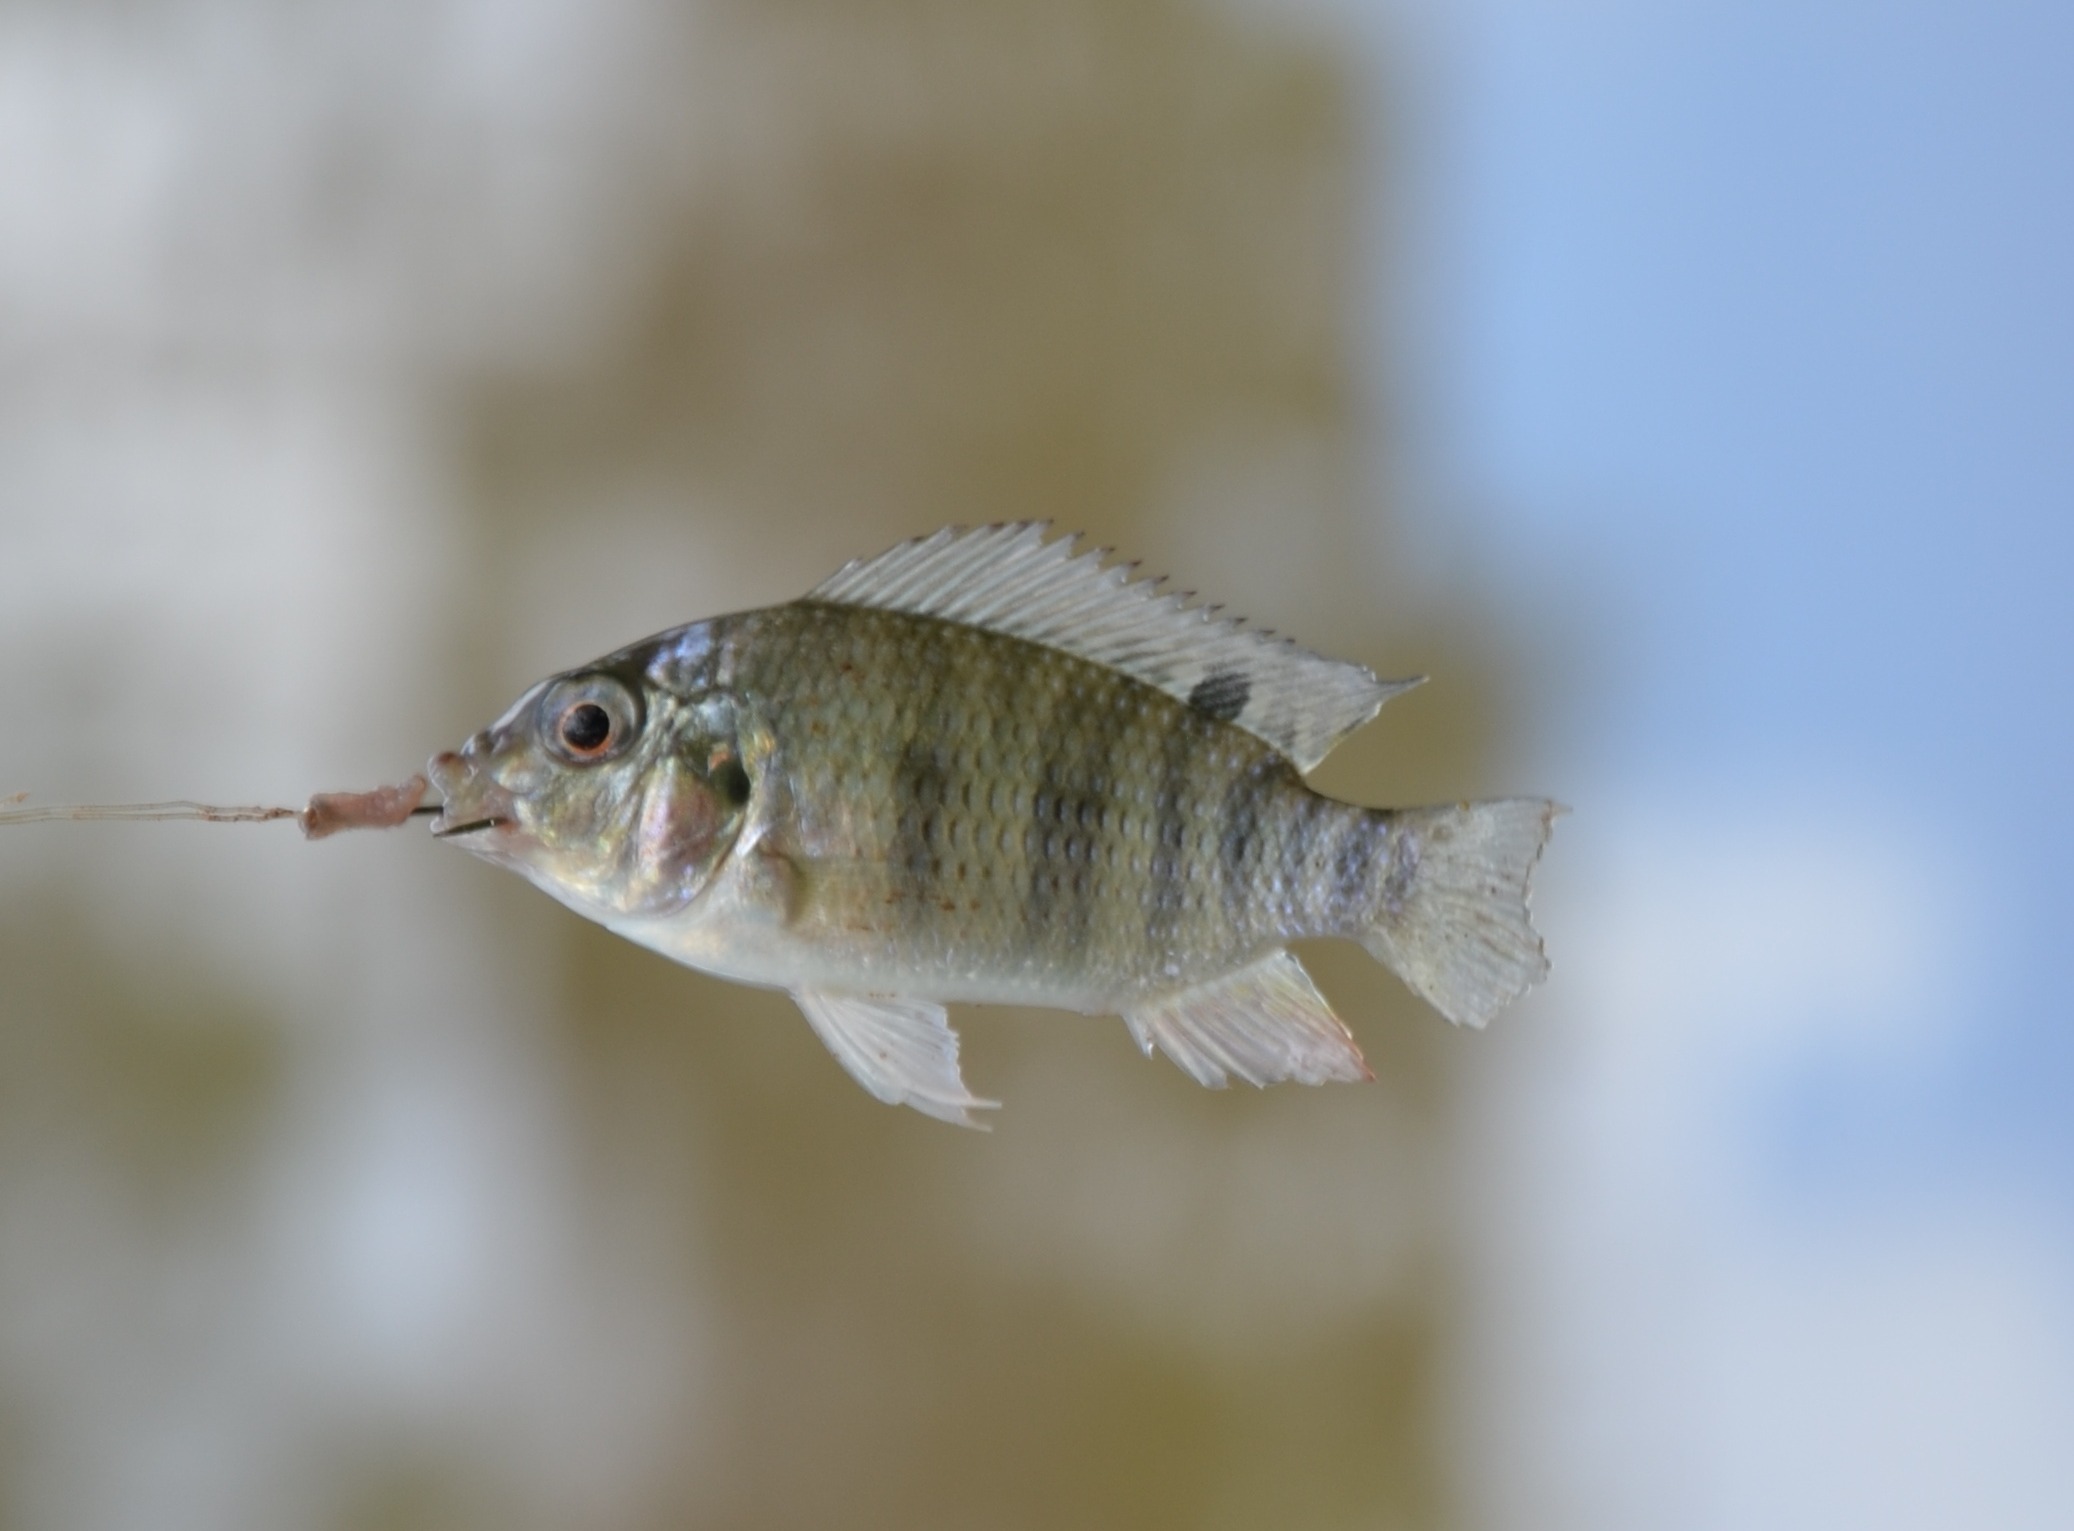
swim, small, perch, fish, fauna, close up, bass, vertebrate, macro photography